Germiston

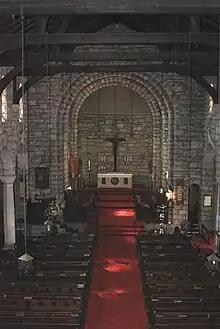
Interior of St Boniface Church

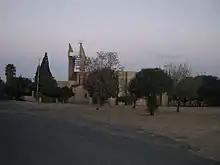
The third and current church housing the Gereformeerde Kerk Germiston

Germiston was established in the early days of the gold rush when two prospectors, John Jack from the farm of Germiston near Glasgow and August Simmer from Vacha in Germany, struck paydirt on the farm of "Elandsfontein". In August 1886, the pair were on their way to the Eastern Transvaal when they "outspanned" (rested their pack animals) on the farm "Elandsfontein" and decided to stay and buy a half-interest in the farm. On 20 September 1886, "Elandsfontein" and the neighbouring farm "Driefontein" were proclaimed public diggings by the government of the South African Republic, and the town of Elandsfontein sprang up around the Simmer and Jack mine, centred on the township of Germiston (site of today's Germiston CBD), laid out by Simmer and Jack 2 km from the mine and named after Jack's father's farm. Both men made fortunes, and in 1904, after the Second Boer War, the town was renamed Germiston.